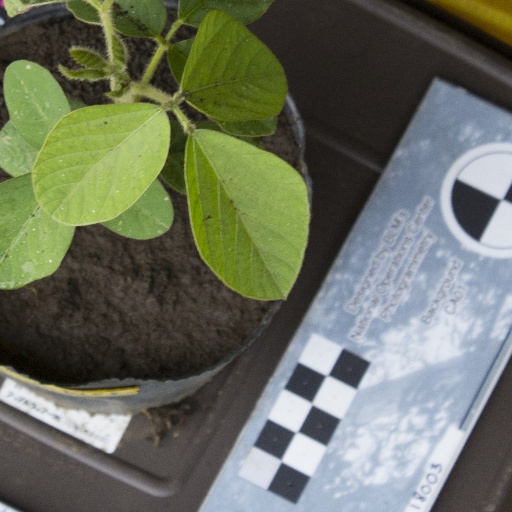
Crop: soybean